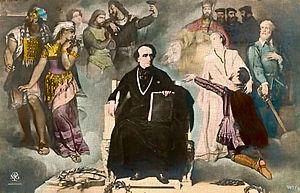
L'apothéose de Giacomo Meyerbeer: Carte postale colorisée montrant le compositeur d'opéras entourés des principaux personnages de ses opéras les plus célèbres
Cette liste recense les œuvres de Giacomo Meyerbeer. Bien qu’il soit surtout connu pour ses opéras, Meyerbeer a également composé de nombreuses œuvres pour la scène ou pour la voix. À partir du moment où Meyerbeer est devenu célèbre, il a également reçu de nombreuses commandes officielles, qu’il s’agisse de célébrer des événements liés aux dynasties régnantes ou de commémorer un grand homme. R.I. Letellier observe que Meyerbeer s’est fait un devoir d’honorer ce type de commandes, notamment afin d’améliorer la perception que le public pouvait avoir de lui, ses origines juives ayant toujours été une source de commentaires acerbes. Condamnée par les nazis, la musique de Meyerbeer fut interdite et certaines partitions de Meyerbeer furent cachées afin d’échapper à la destruction. Elles ne furent cependant jamais retrouvées après la Seconde Guerre mondiale, soit qu’elles aient été finalement détruites au cours du conflit, soit que les personnes qui connaissaient les cachettes aient elles-mêmes été victimes de la barbarie nazie : tel est le cas de nombreuses partitions de jeunesse.